Battle of Golymin

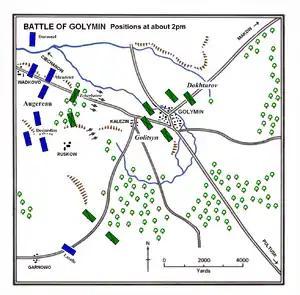
Battle of Golymin about 2pm

About the same time as Augereau's attack started Murat arrived around Garnow with the cavalry divisions of Klein and Milhaud, and Davout's light cavalry. They drove the Russian cavalry into the woods to the south of Golymin, but were then unable to pursue further because the terrain was unsuitable for cavalry.